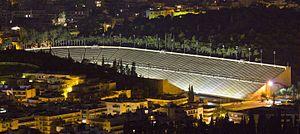
Pangráti est un quartier d'Athènes, en Grèce. Pangrati est situé près du centre historique de la ville d' Athènes au sud de Kolonáki, à l'ouest de Kaisariani, au nord de Výronas et à l'est de Mets. Il s'agit de l'un des plus grands quartiers athéniens. Il a été établi juste après les premiers Jeux olympiques de l'ère moderne de 1896 et englobe la zone située derrière le Stade panathénaïque et la vallée et les collines proches de la rivière Ilissos. C'est à Pangráti que se trouve le Stade panathénaïque, qui accueillit les premiers jeux olympiques en 1896, ainsi que le premier cimetière d'Athènes.